Tokamak

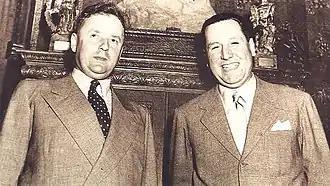
Ronald Richter (left) with Juan Domingo Perón (right). Richter's claims sparked off fusion research around the world.

On 25 March 1951, Argentine President Juan Perón announced that a former German scientist, Ronald Richter, had succeeded in producing fusion at a laboratory scale as part of what is now known as the Huemul Project. Scientists around the world were excited by the announcement, but soon concluded it was not true; simple calculations showed that his experimental setup could not produce enough energy to heat the fusion fuel to the needed temperatures.